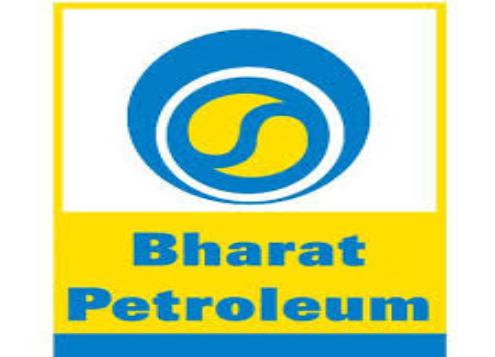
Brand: Bharat Petroleum
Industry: Transportation